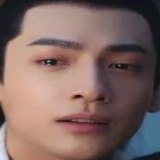
diễn viên La Vân Hi